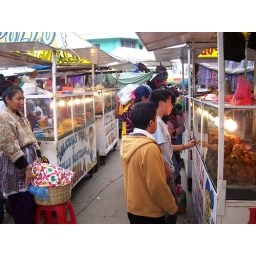
They love their fried chicken and chips...this little market had 10 of these chicken stalls in a row. Ten!